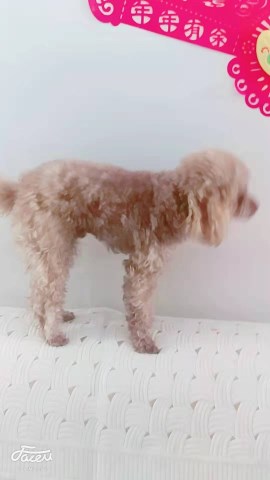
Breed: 7449-n000128-teddy